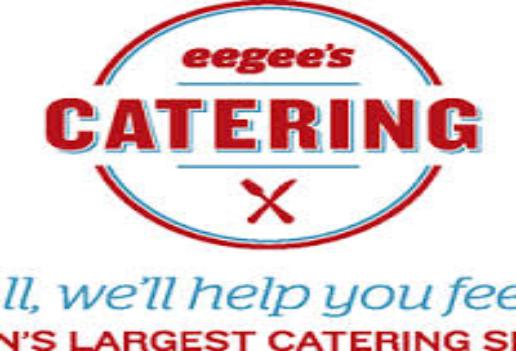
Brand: Eegee's
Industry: Food